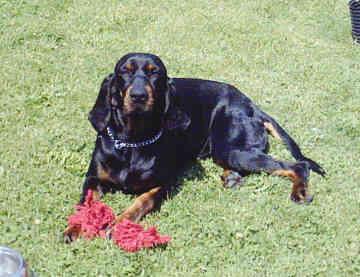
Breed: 225-n000062-black_and_tan_coonhound